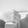
ASL letter: G